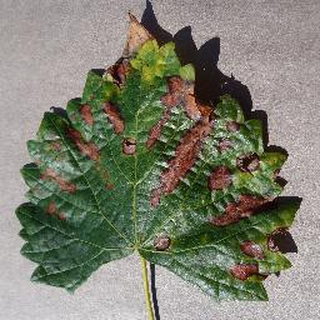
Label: grape_esca_black_measles